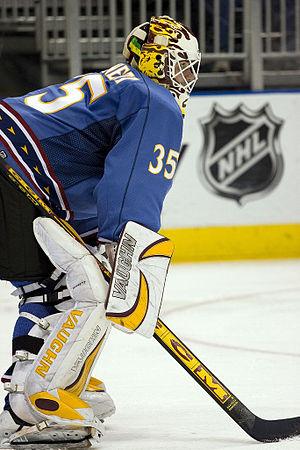
Michael Garnett est un joueur professionnel de hockey sur glace évoluant à la position de gardien de but.